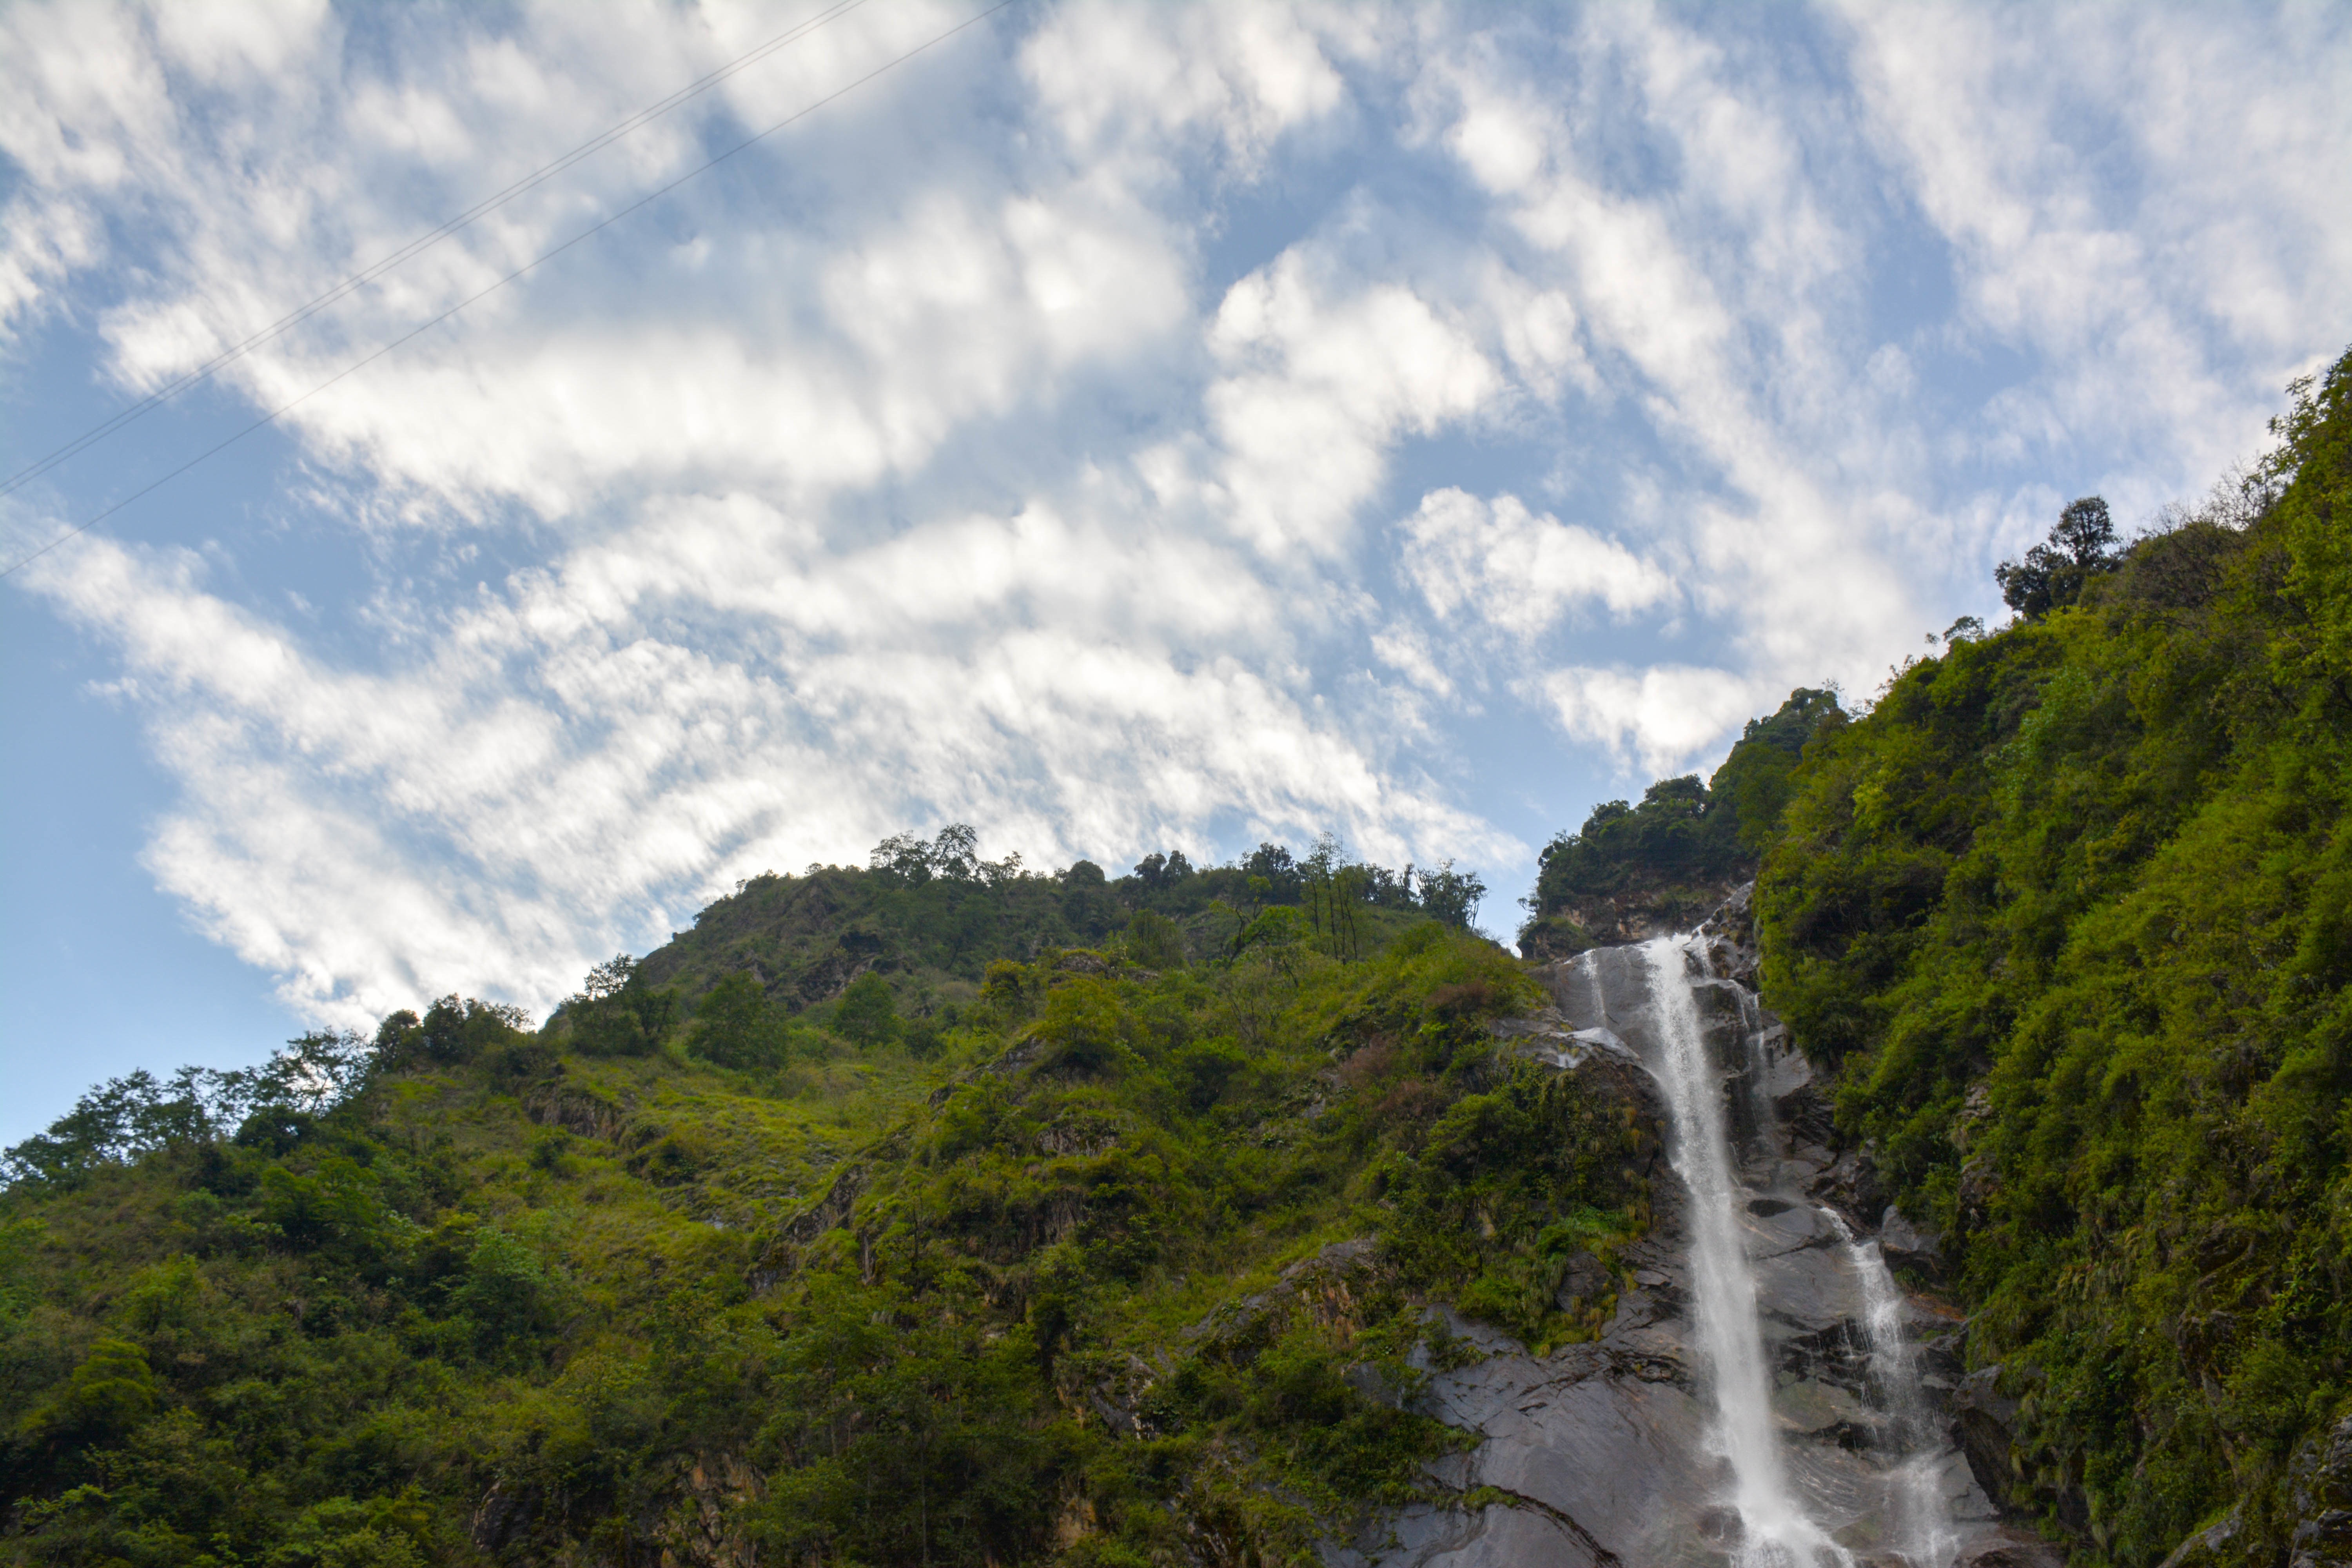
landscape, tree, nature, forest, rock, mountain, cloud, sky, hill, mountain range, cliff, terrain, water feature, mountainous landforms